Schlosstheater Celle

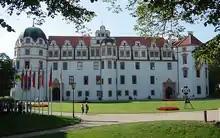
Celle Castle (September 2003)

The Castle Theatre in Celle is the court theatre which was established between 1670 and 1674/75 on the initiative of the opera lover, George William (1624-1705), Prince of Lüneburg from the House of Brunswick and Lüneburg, as part of the refurbishment and baroque restyling of Celle Castle. This baroque theatre, which fell into disuse and neglect for a while, was comprehensively renovated in 1935 with a horseshoe-shaped auditorium in the Italian style and is one of the oldest theatre buildings in Europe.